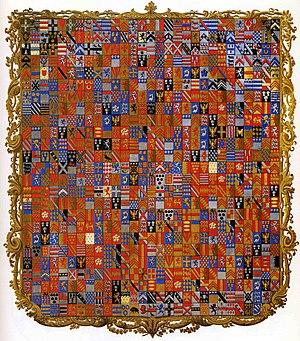
Stowe Armorial ou Armorial Grenville à Stowe
Les blasons composent souvent plusieurs armes sur un même écu. Des armes composées sont formées d'armes plus simples, accolées suivant une figure de partition simple, ou assemblées par quartiers. Des armes peuvent également être composées par des pièces honorables, le plus souvent en ajoutant un chef ou un canton aux armoiries principales.